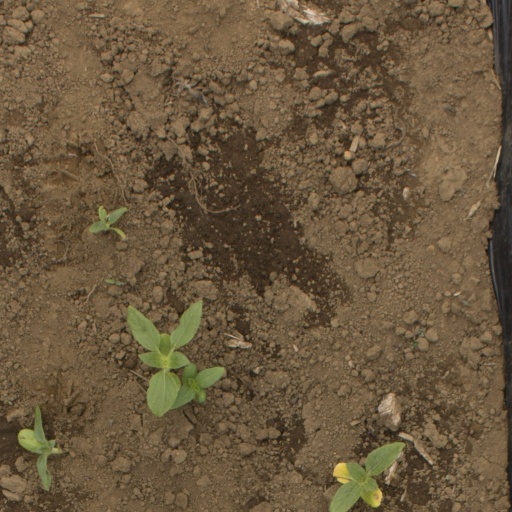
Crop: Jerusalem artichoke